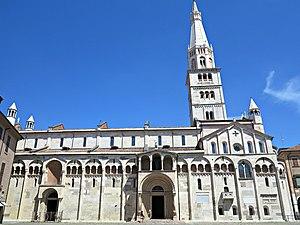
La Cathédrale de Modène est la première église de la ville de Modène et de l'archidiocèse de Modène-Nonantola en Émilie-Romagne.